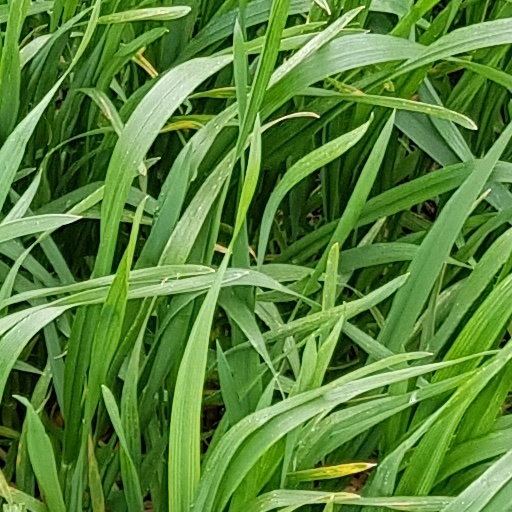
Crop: wheat